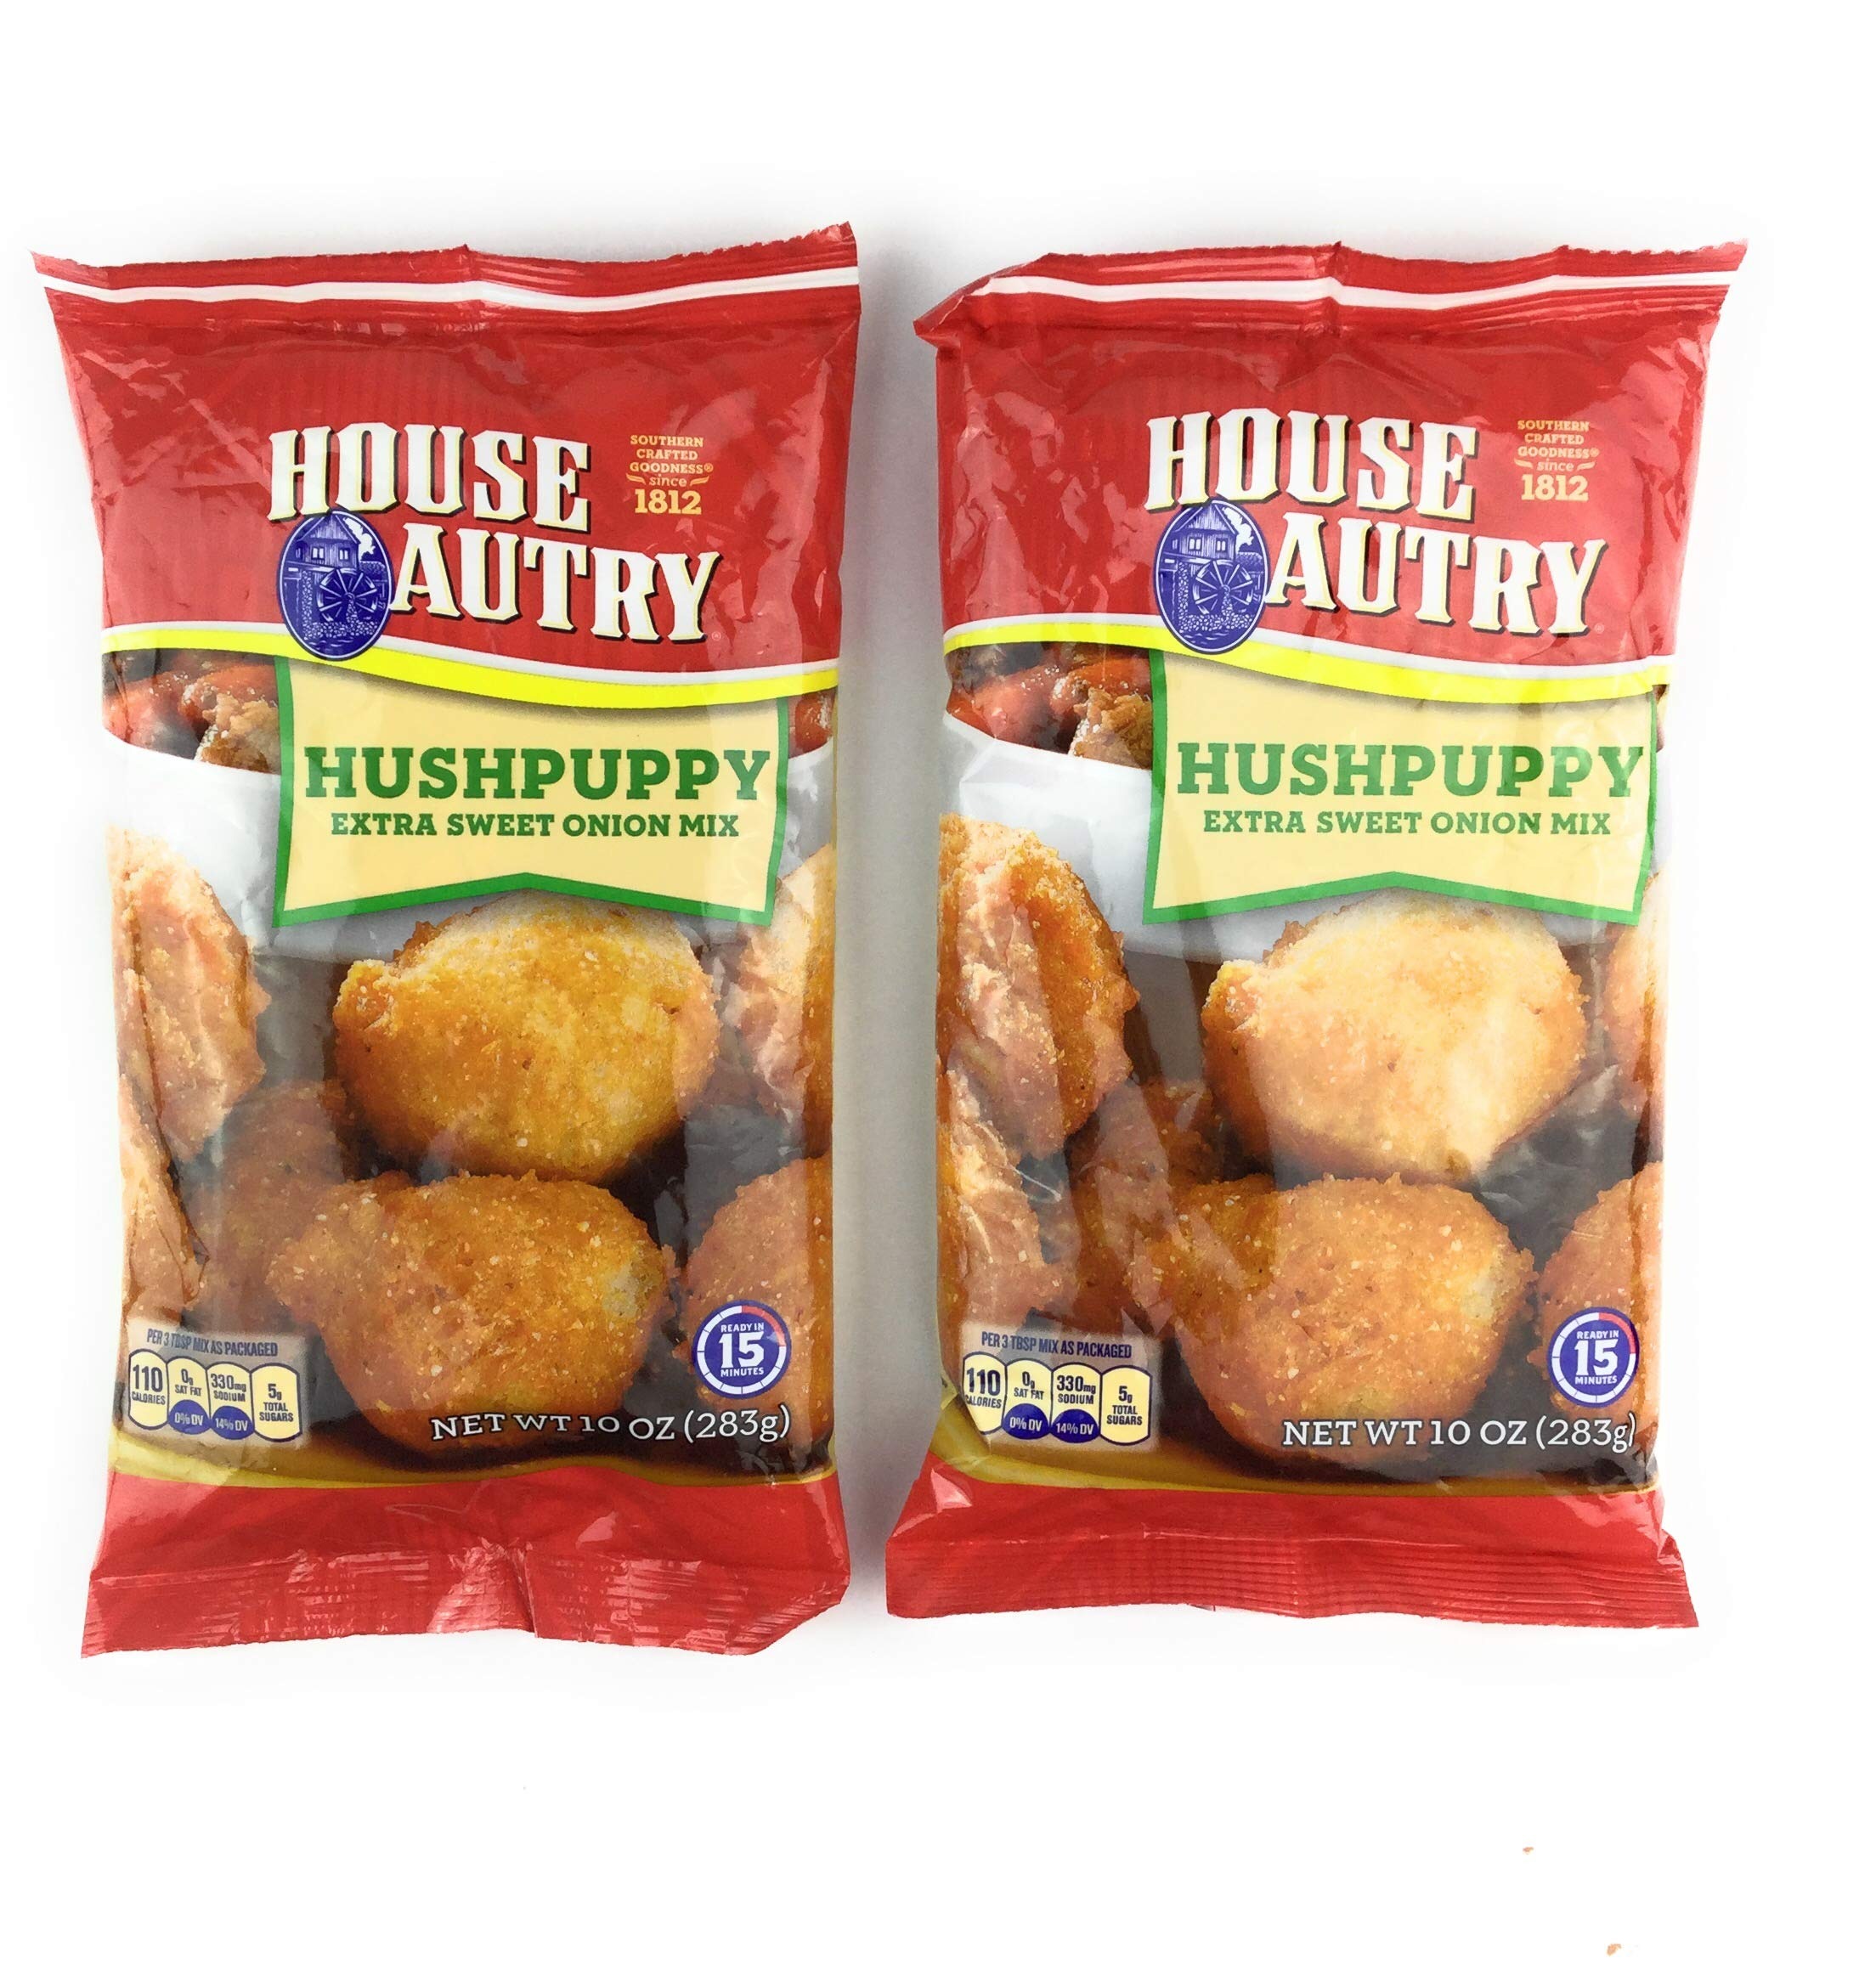
Item Name: House Autry Extra Sweet Onion Hushpuppy Mix - 10 oz 2 Pack
Bullet Point: House Autry Hushpuppy Extra Sweet Onion Mix 2 Pack Of 10 ounce Bags.
Value: 20.0
Unit: Ounce

Price: 3.22